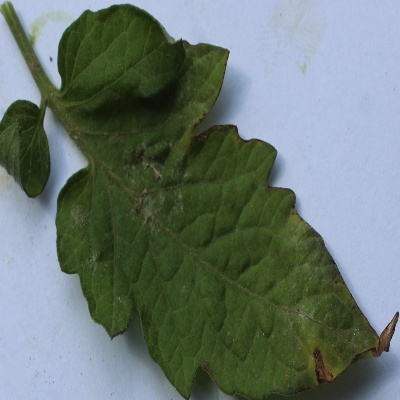
Crop: Tomato
Condition: leaf blight